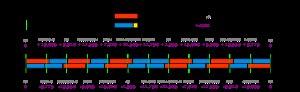
En théorie de la musique occidentale, l'accord pythagoricien est un accord construit exclusivement sur des intervalles de quintes pures. Il est caractérisé par sa tierce, dite pythagoricienne, de rapport 81/64. On l'appelle communément « gamme pythagoricienne ».